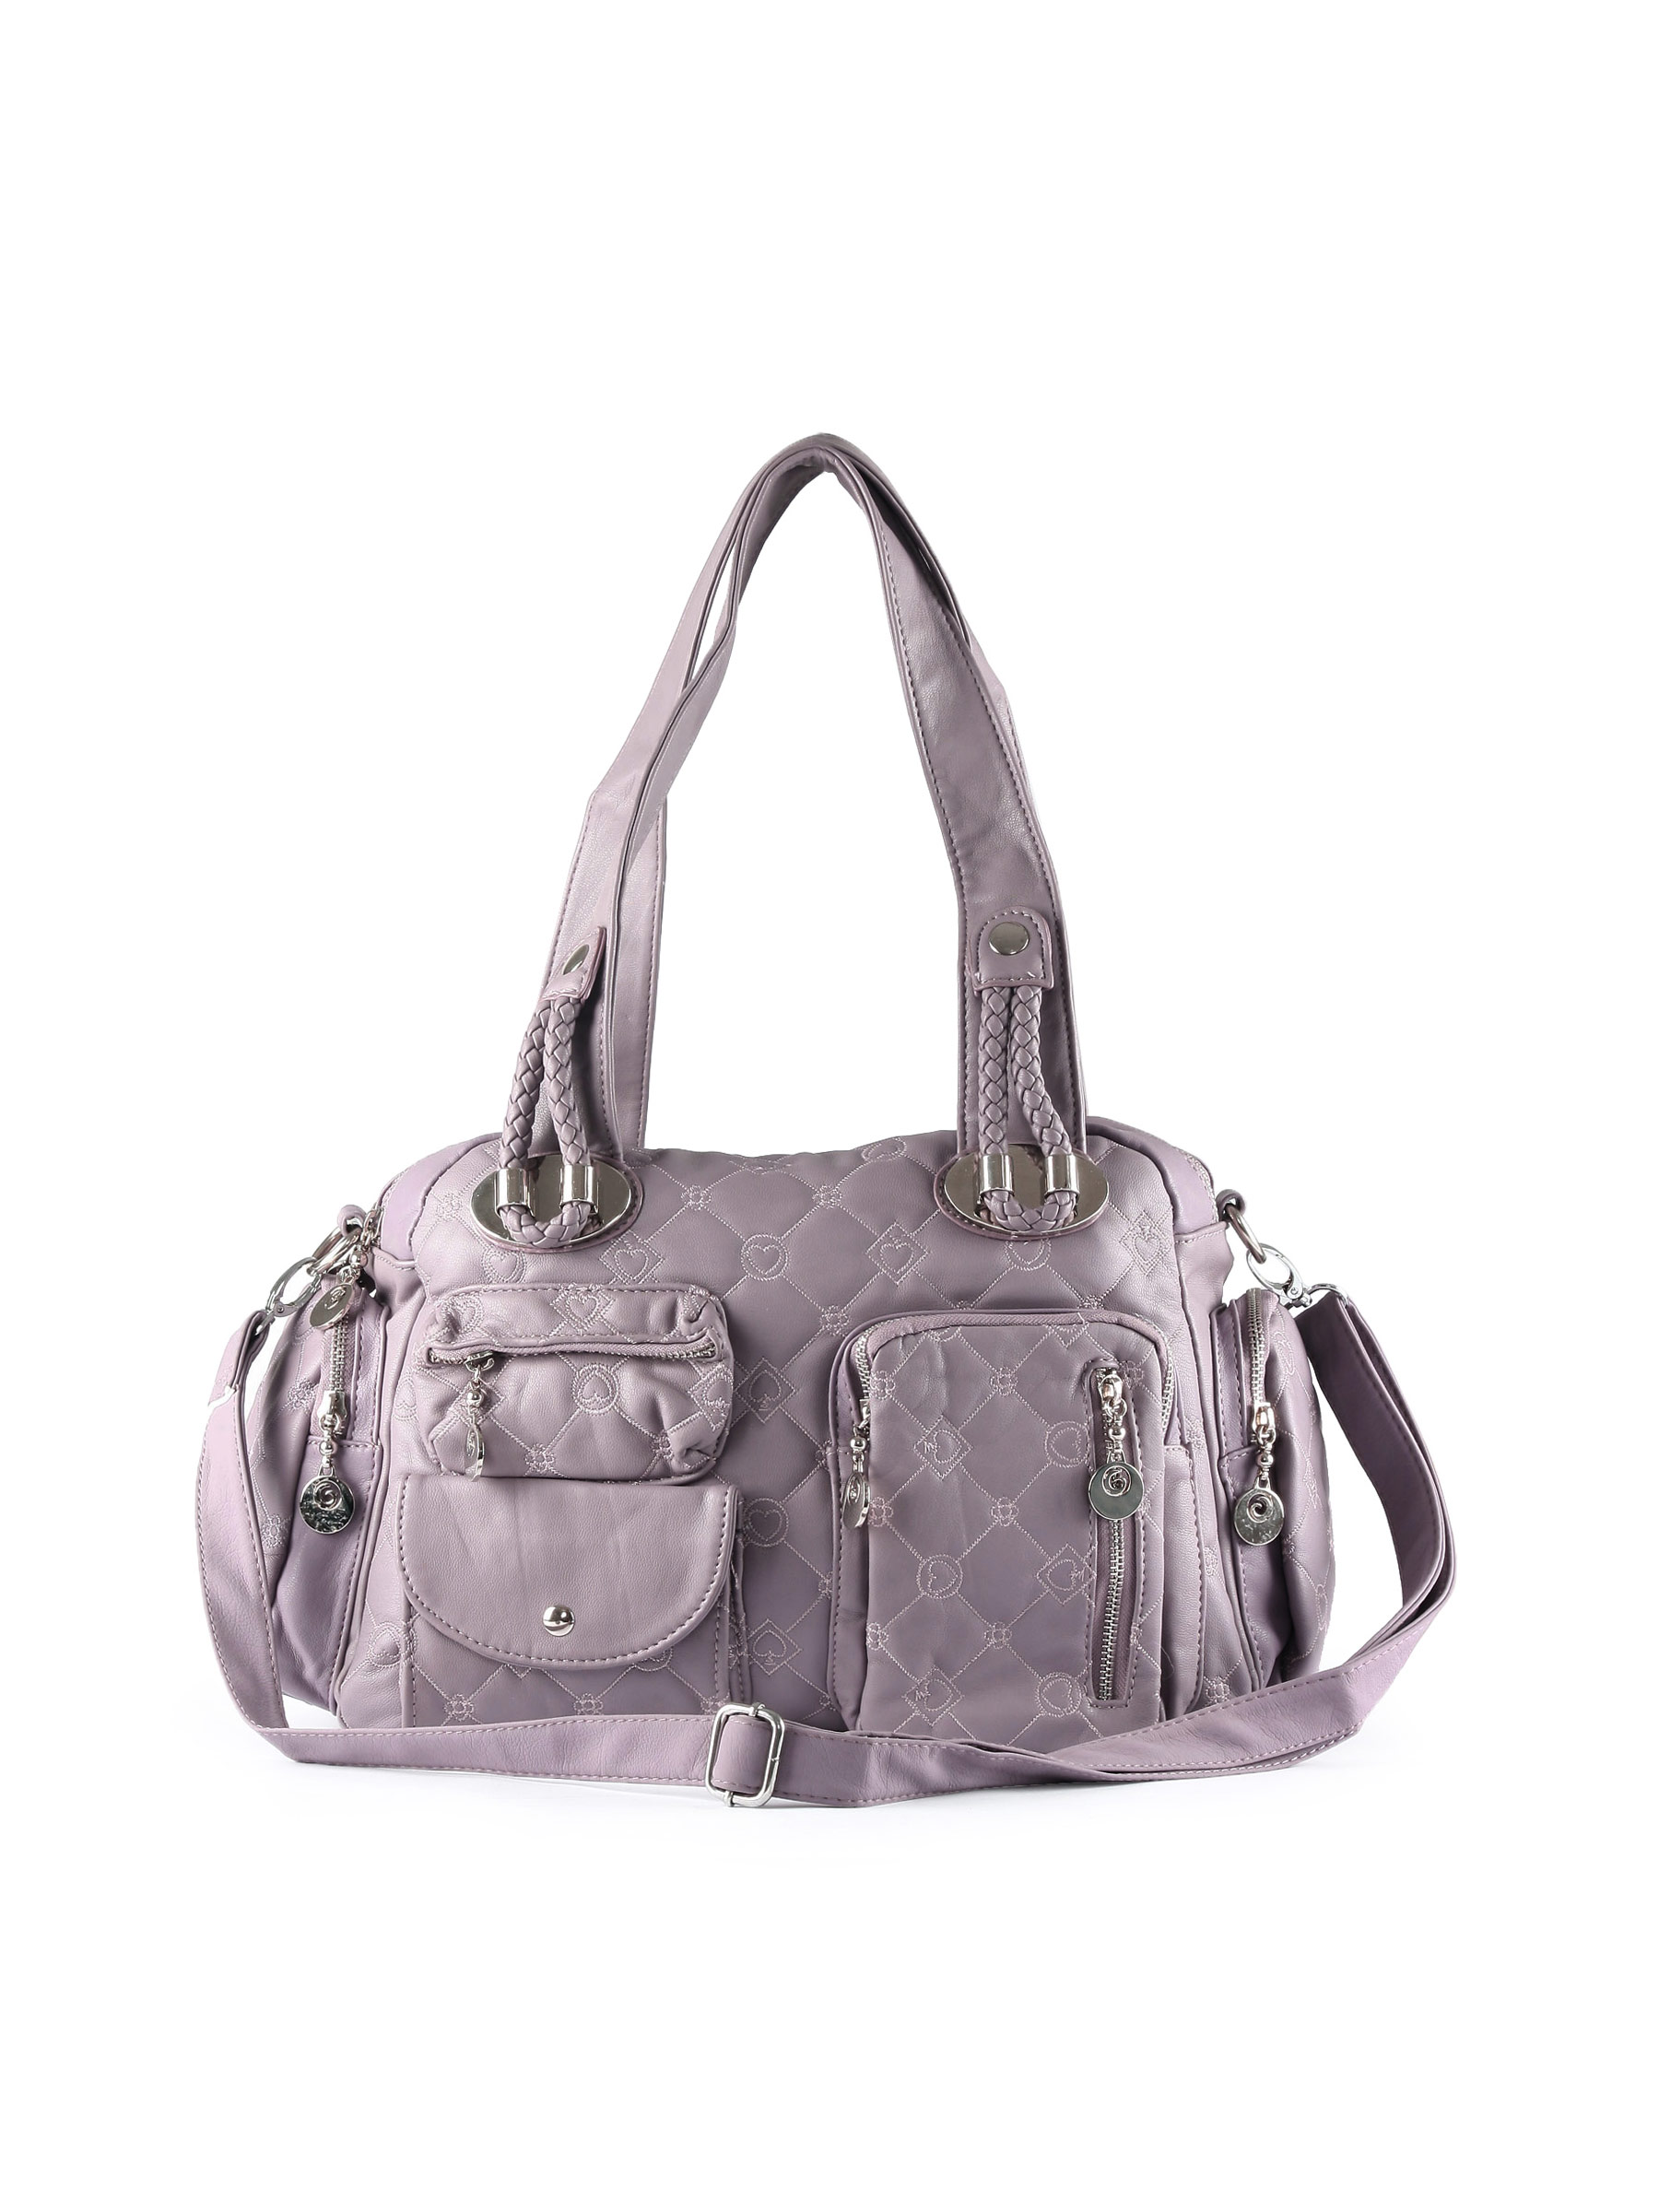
Kiara Women Classic Purple Handbag
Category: Accessories / Bags / Handbags
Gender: Women
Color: Purple
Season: Winter 2015
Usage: Casual